Love and Honor (2013 film)

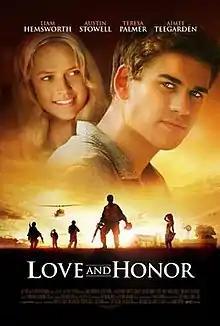
Theaterical release poster

Love and Honor is a 2013 romantic drama film directed by Danny Mooney. It is Mooney's feature-film directorial debut. The film, based on a true story of a Michigan soldier, takes place during the Vietnam War and is set in Ann Arbor and surrounding areas. The story follows a soldier who, after being dumped by his girlfriend, decides to return home secretly from war with his best friend to win her back.